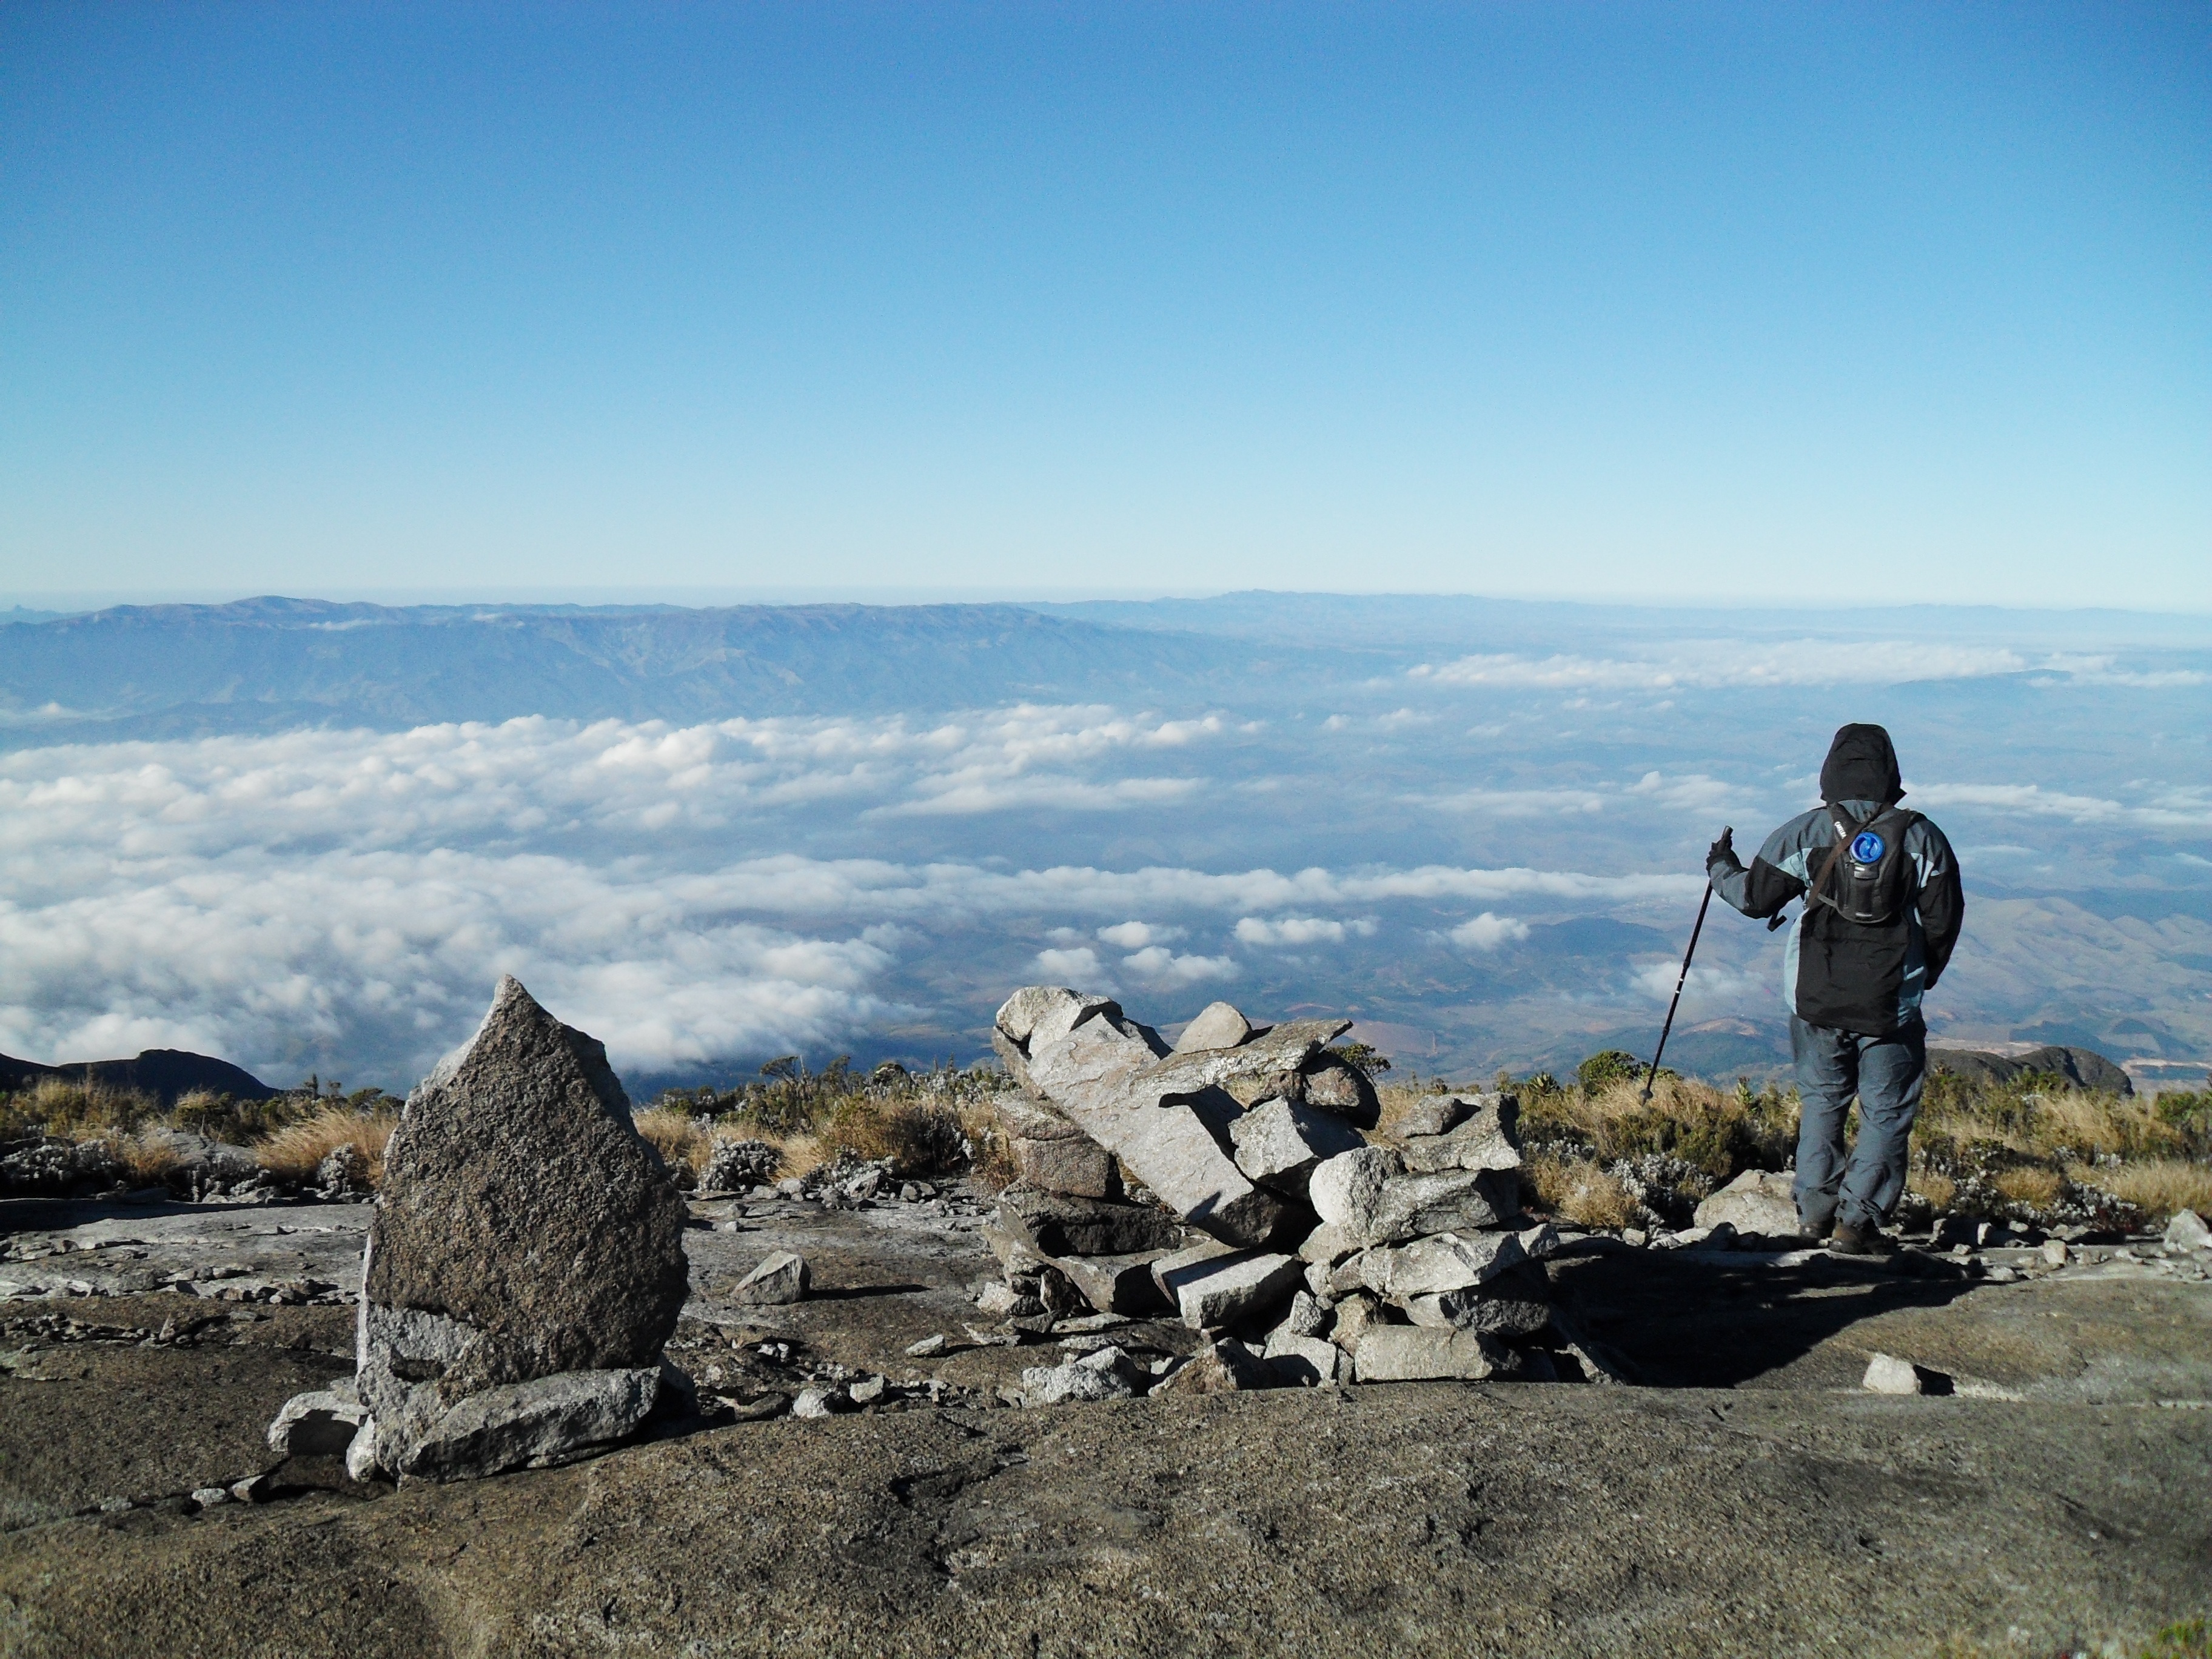
landscape, sea, rock, wilderness, walking, mountain, hill, adventure, mountain range, ridge, summit, geology, mountainous landforms